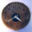
Label: clock